Richard Lewis (tenor)

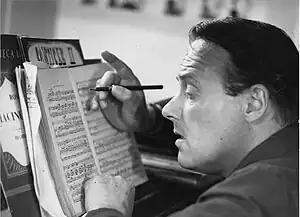

Richard Lewis CBE (10 May 191413 November 1990) was an English tenor of Welsh parentage.